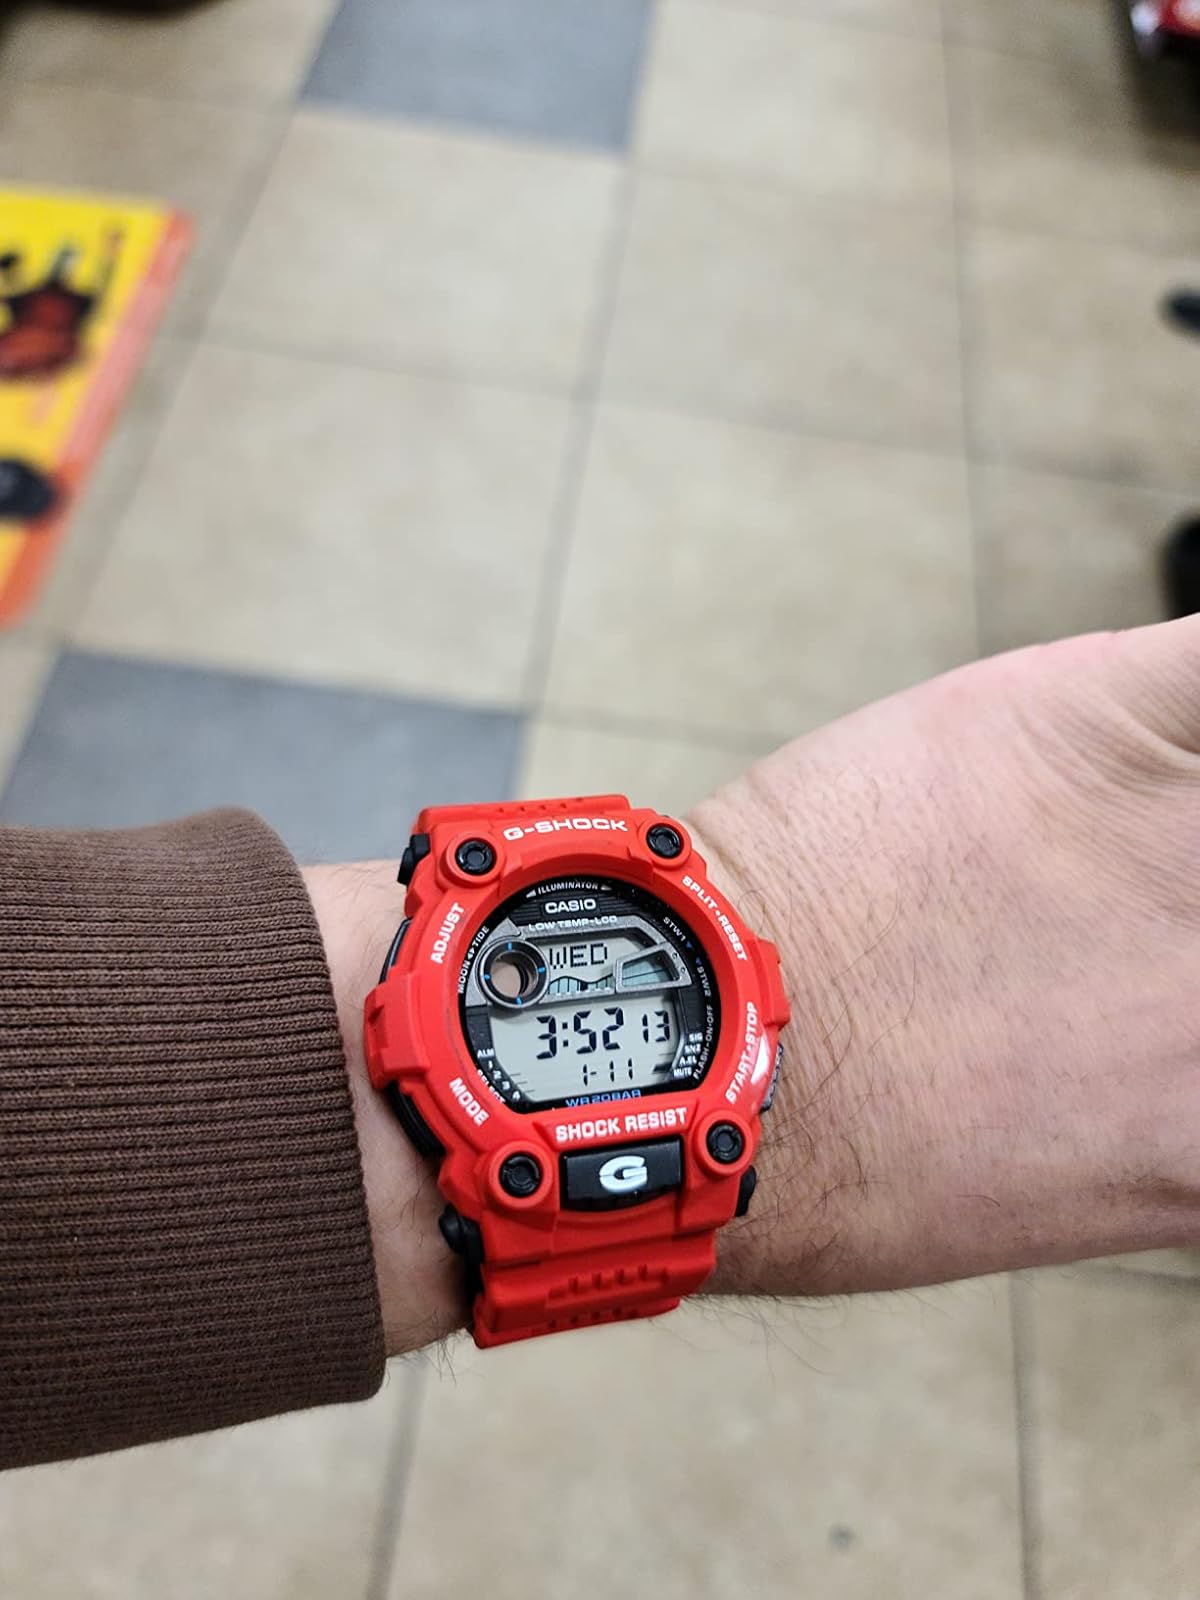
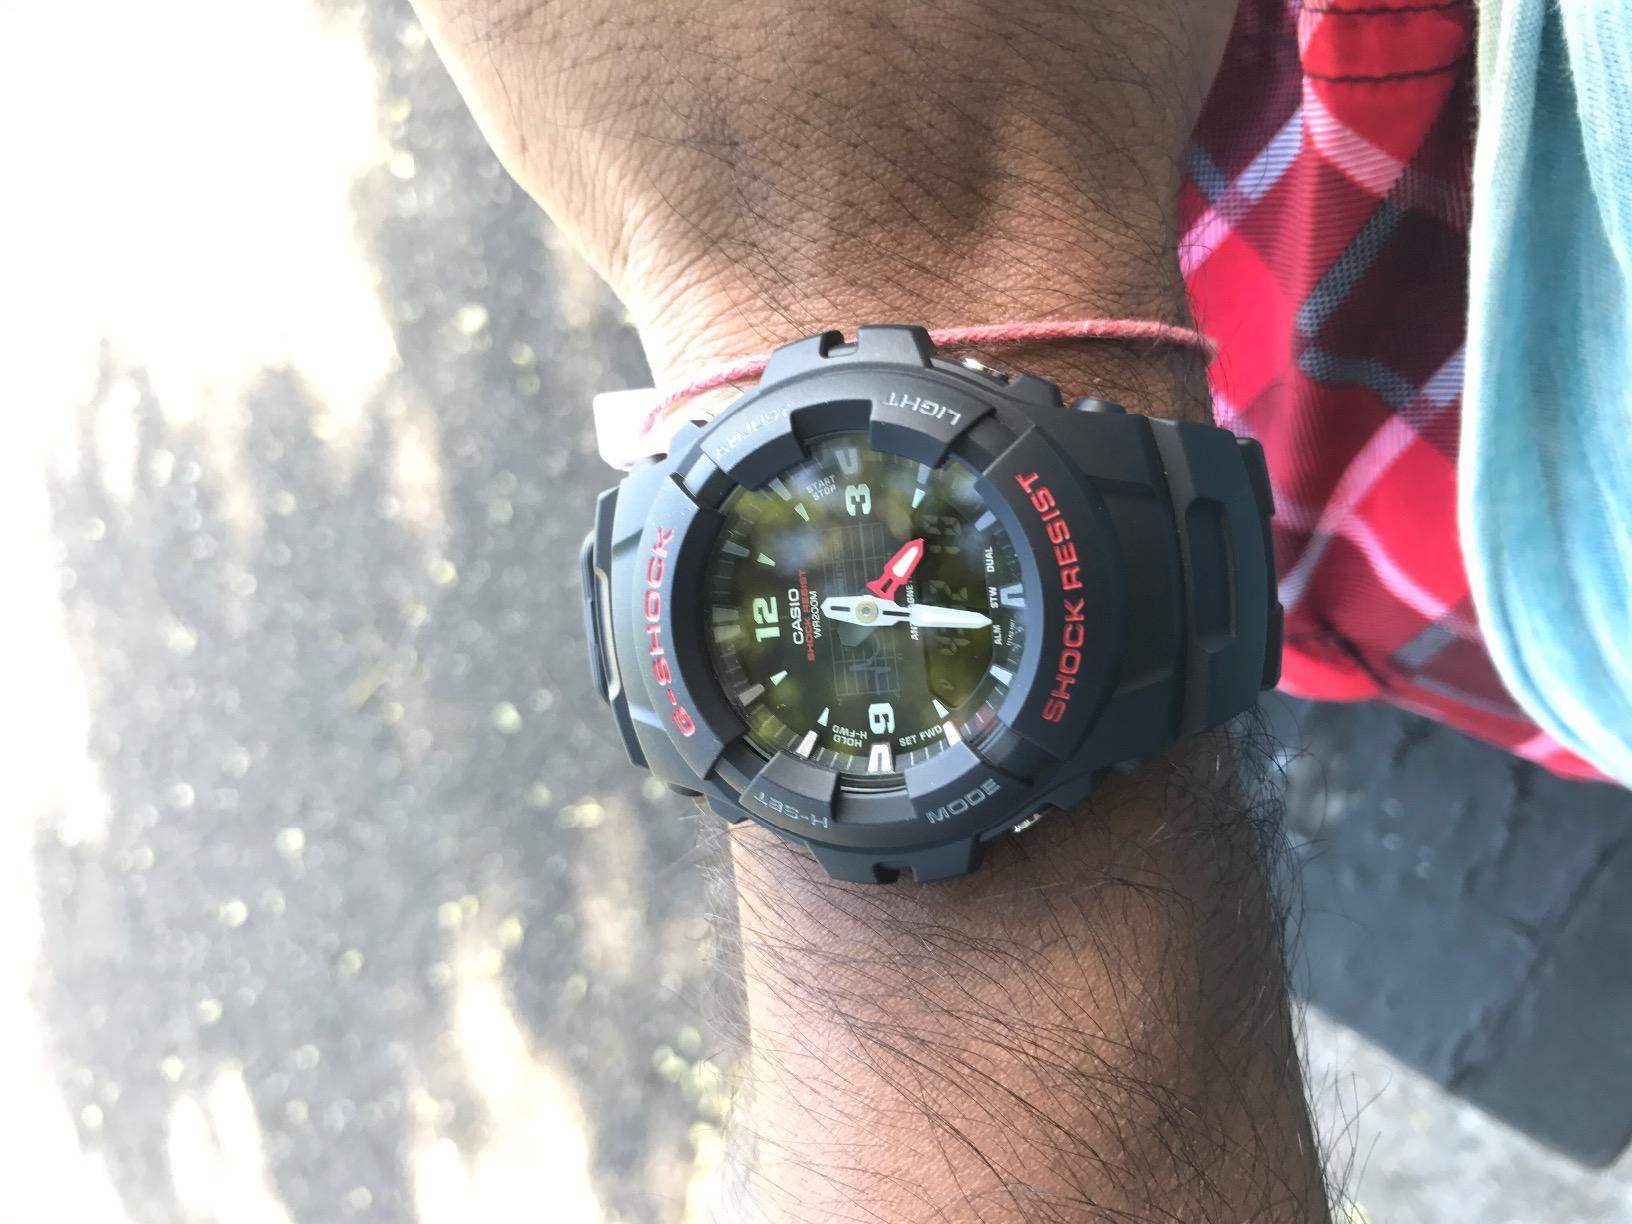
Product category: accessories_watch
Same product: no